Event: Nepal Earthquake
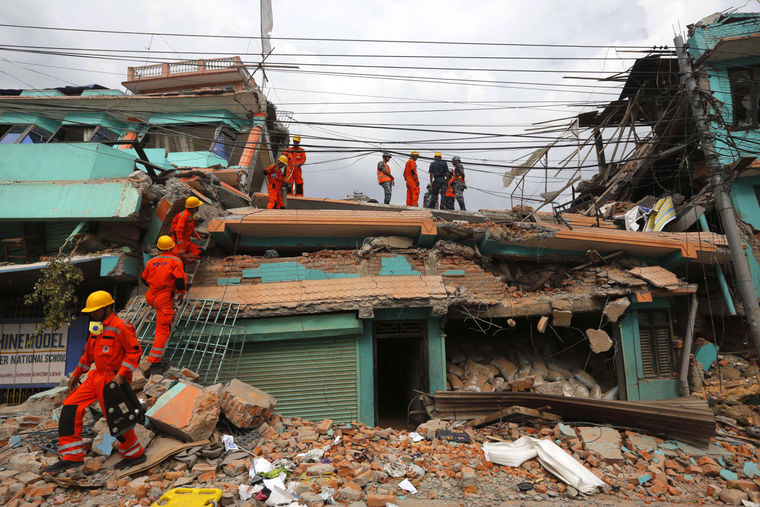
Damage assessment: damage